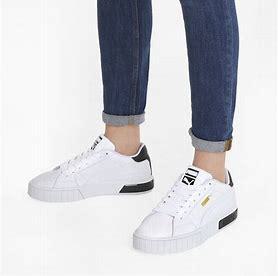
Brand: Puma
Model: Cali